Half Moon Bay (Victoria)

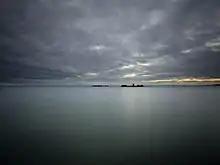
Half moon bay

The Half Moon Bay is a bay and neighbourhood on Port Phillip, south east of Melbourne. Located in the suburb of Black Rock, it is home to the Black Rock Yacht Club, the Half Moon Bay Lifesaving Club and the Cerberus Beach House Restaurant and Beach Kiosk. This bay also gets a mention in the Cat Empire song, "The Wine Song". Half Moon Bay is also home to HMVS Cerberus, the last surviving monitor warship in the world, which acts as a breakwater. Half Moon Bay has a lifesaving club and a pier and has the Red Bluff Cliffs just along the beach. The cliffs were briefly featured in the movie "Mad Max'" as well as the 90's children's television series "Round The Twist". Half Moon Bay also has aquatic life which makes good snorkelling.